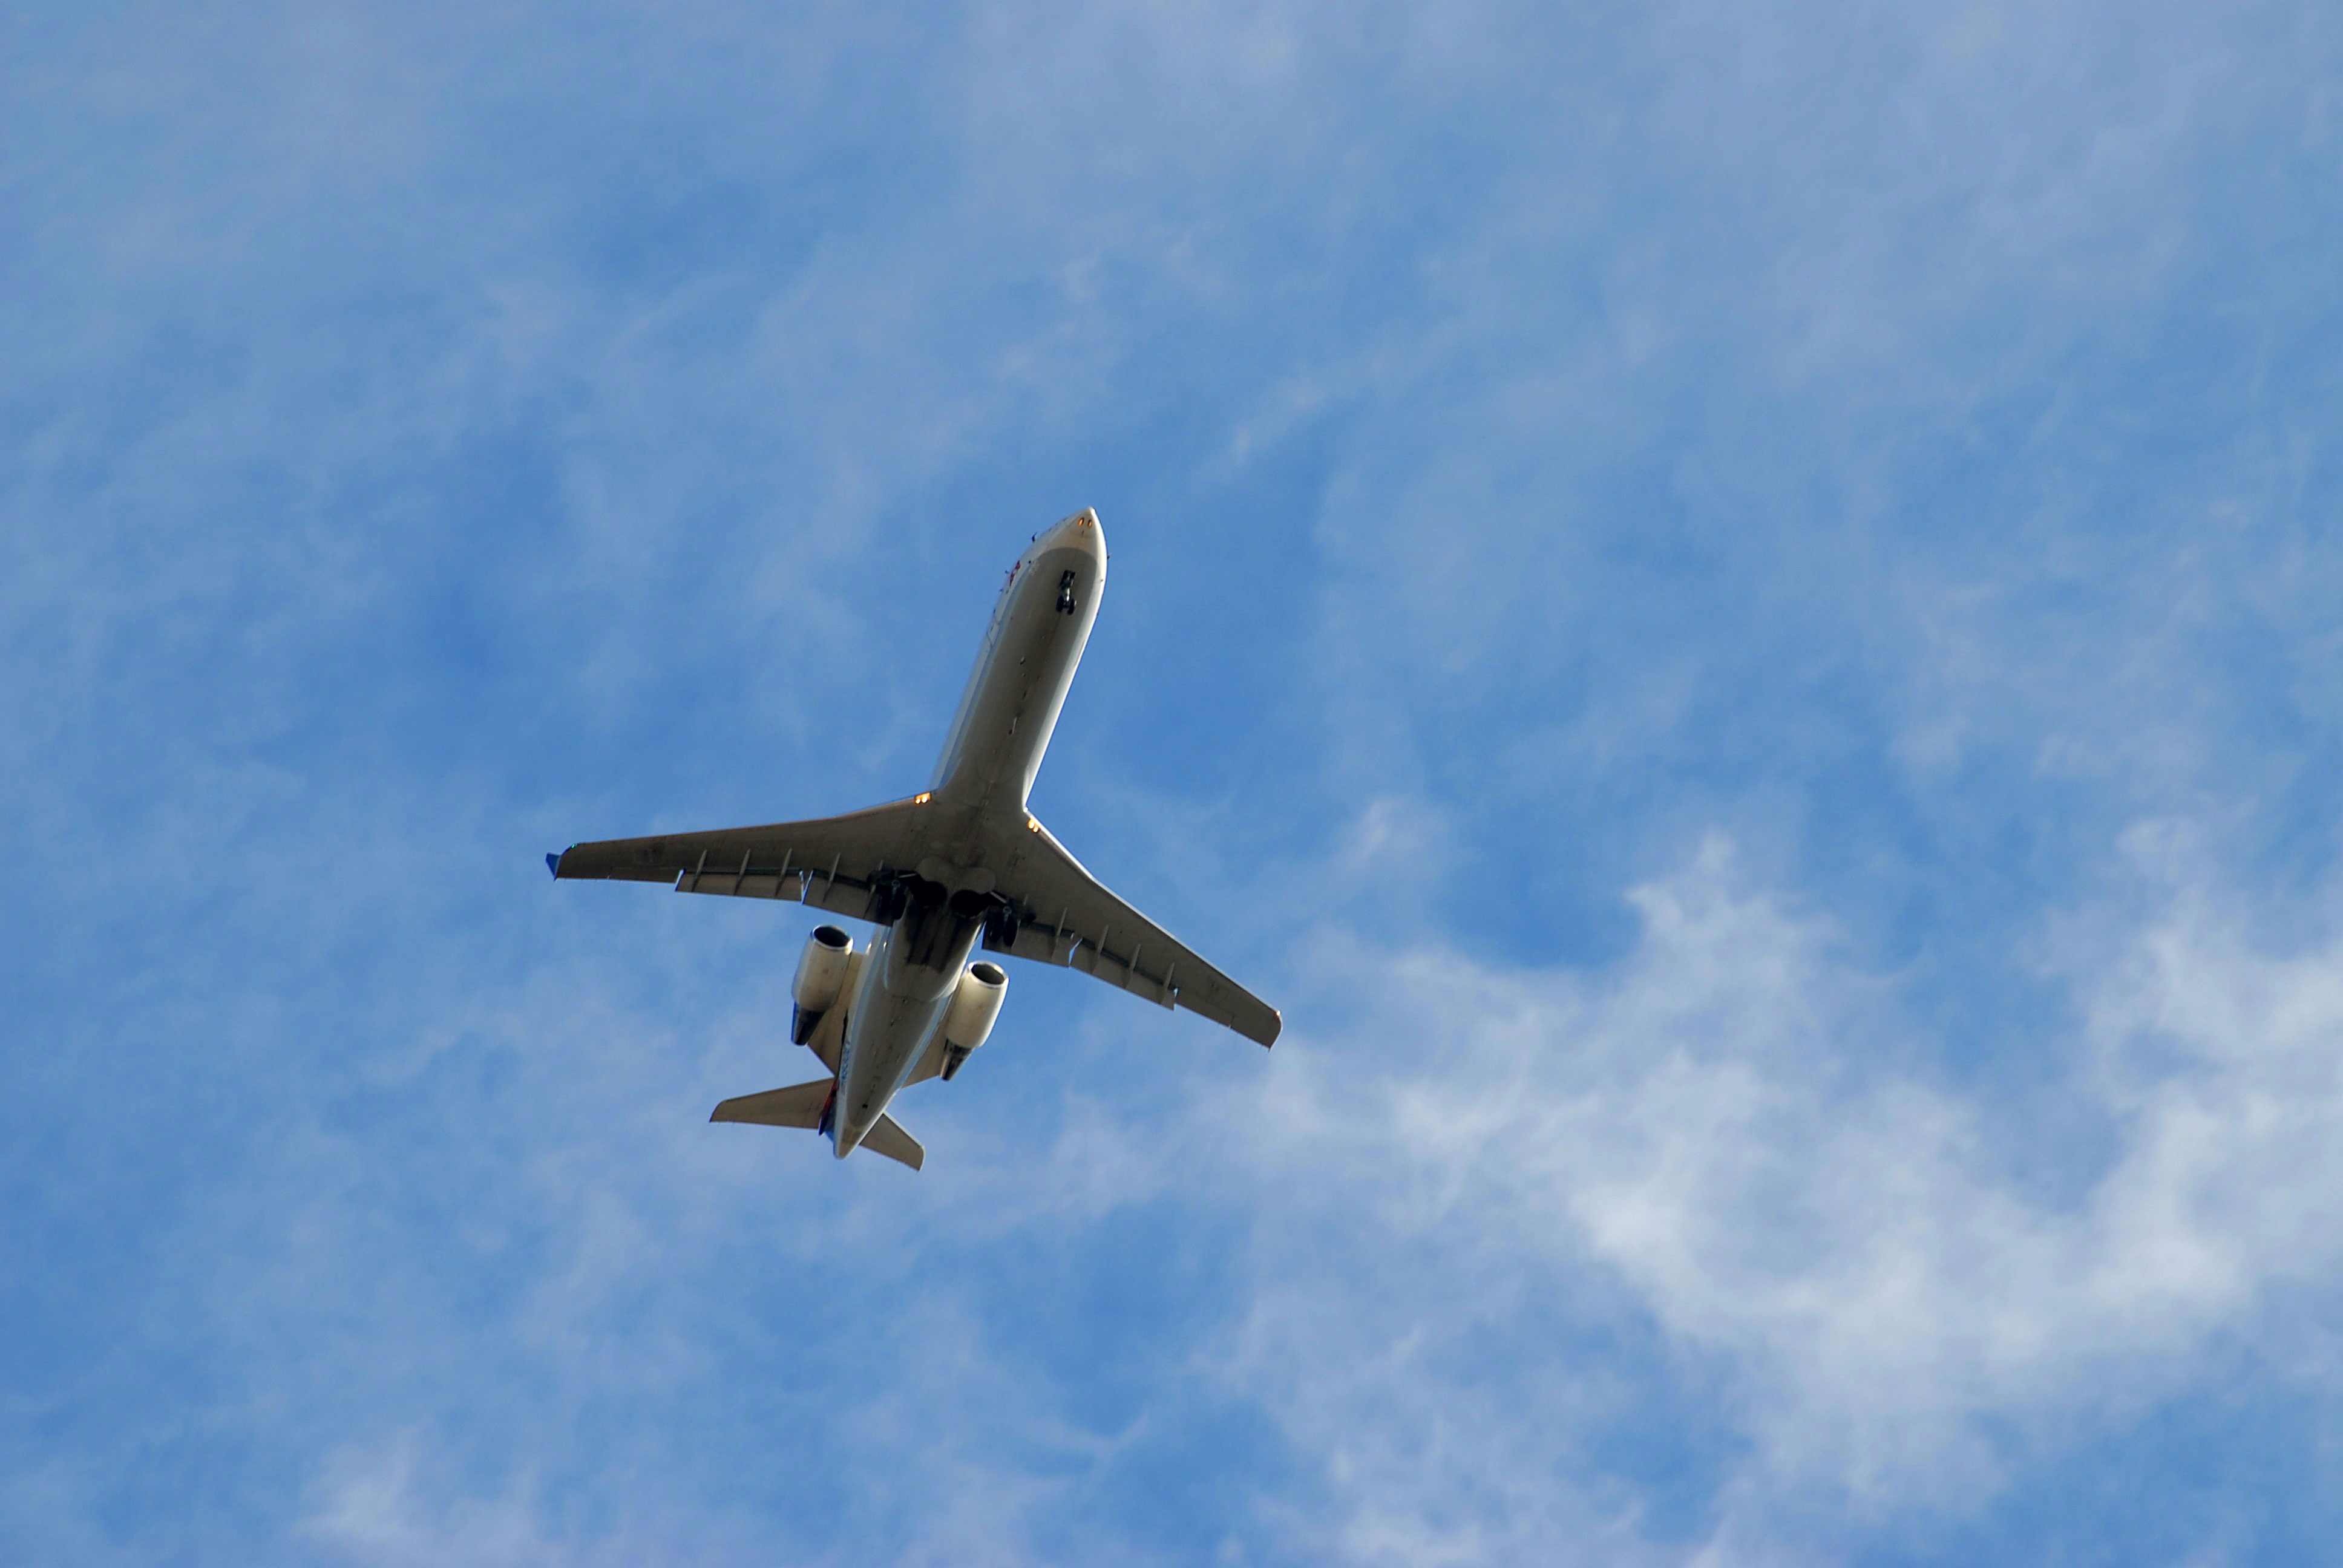
wing, sky, technology, air, flying, fly, airport, vacation, travel, airplane, plane, aircraft, jet, transportation, transport, vehicle, airline, journey, aviation, flight, blue, business, speed, tourism, trip, modern, cockpit, departure, airliner, engine, commercial, landing, passenger, takeoff, air show, air force, jet aircraft, aerobatics, air travel, atmosphere of earth, commercial jet